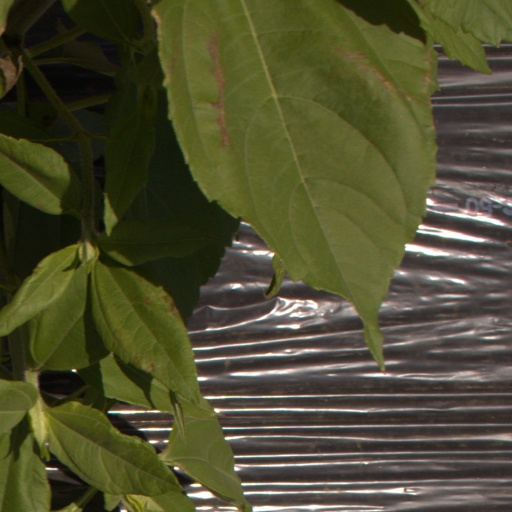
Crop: Jerusalem artichoke